Marching band

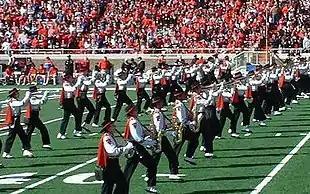
Goin' Band from Raiderland, the college marching band of Texas Tech University in Lubbock, Texas

A marching band is a group of instrumental musicians who play while marching. Historically they were used in armed forces and many marching bands remain military bands. Others are still associated with military units or emulate a military style, with elements such as uniforms, flags and batons and occasionally rifles or sabers. Instrumentation typically includes brass, woodwind, and percussion instruments.